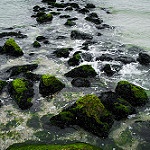
Label: sea